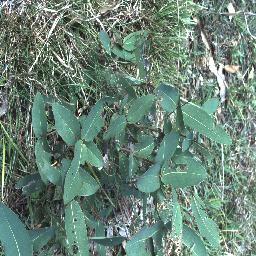
Label: negative